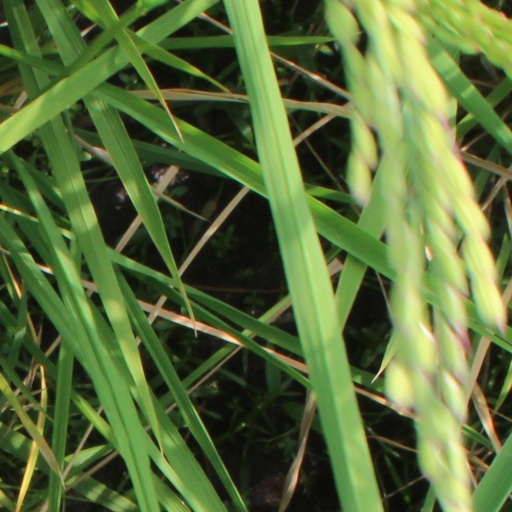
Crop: rice